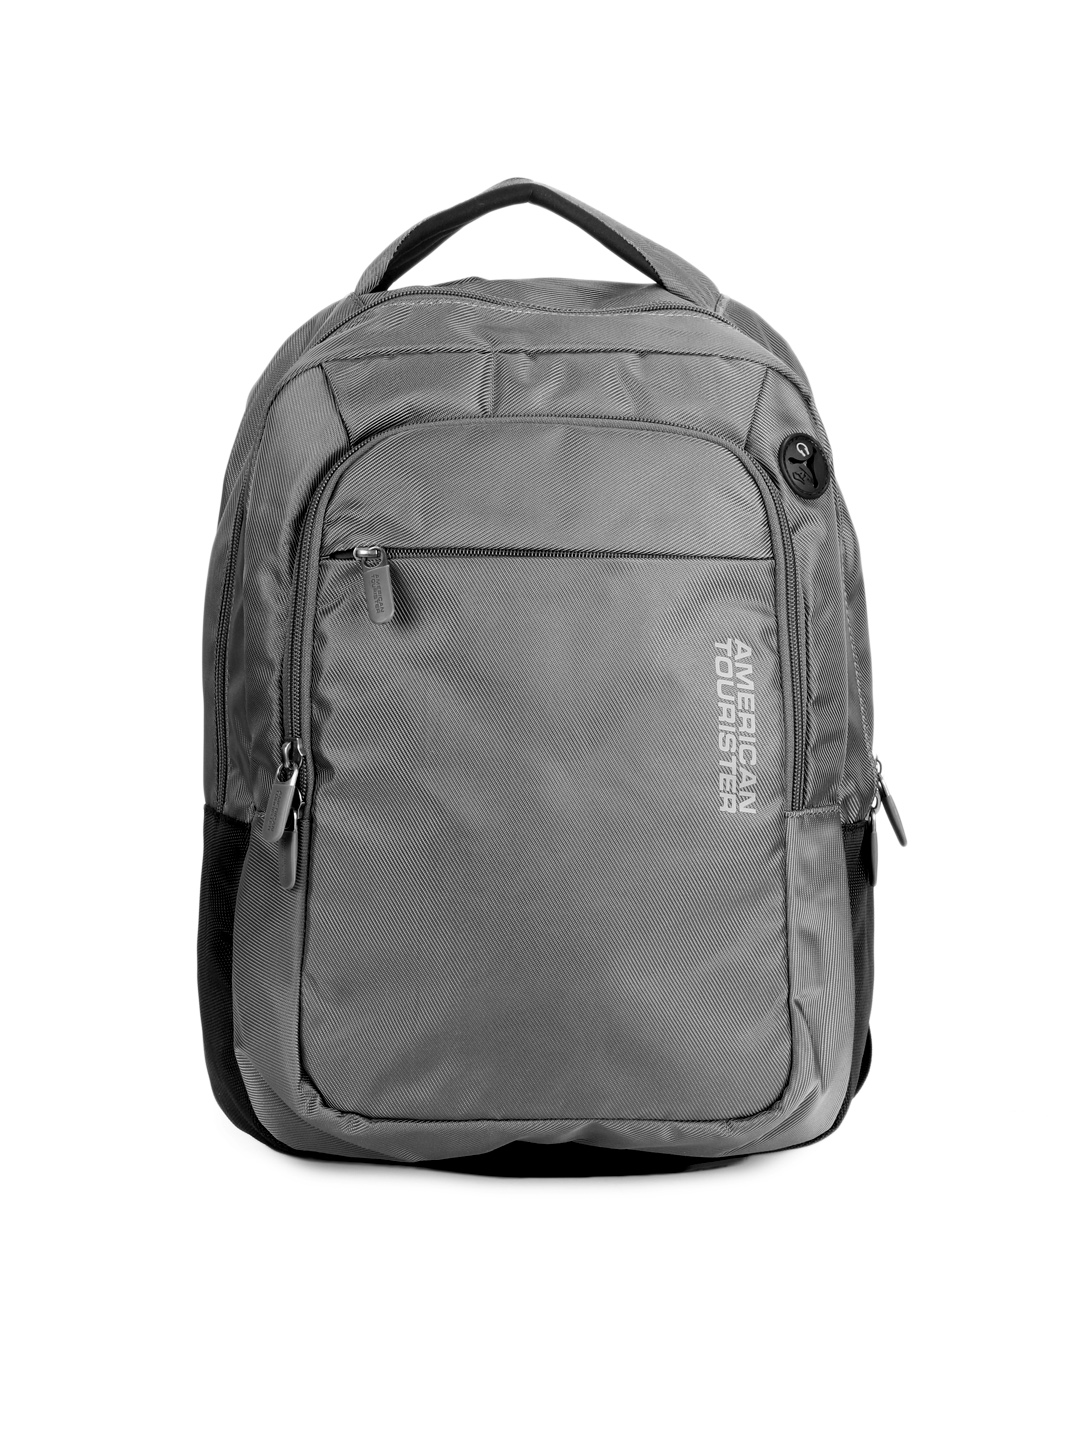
American Tourister Unisex Grey Backpack
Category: Accessories / Bags / Backpacks
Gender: Unisex
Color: Grey
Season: Summer 2012
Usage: Casual